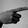
ASL letter: G